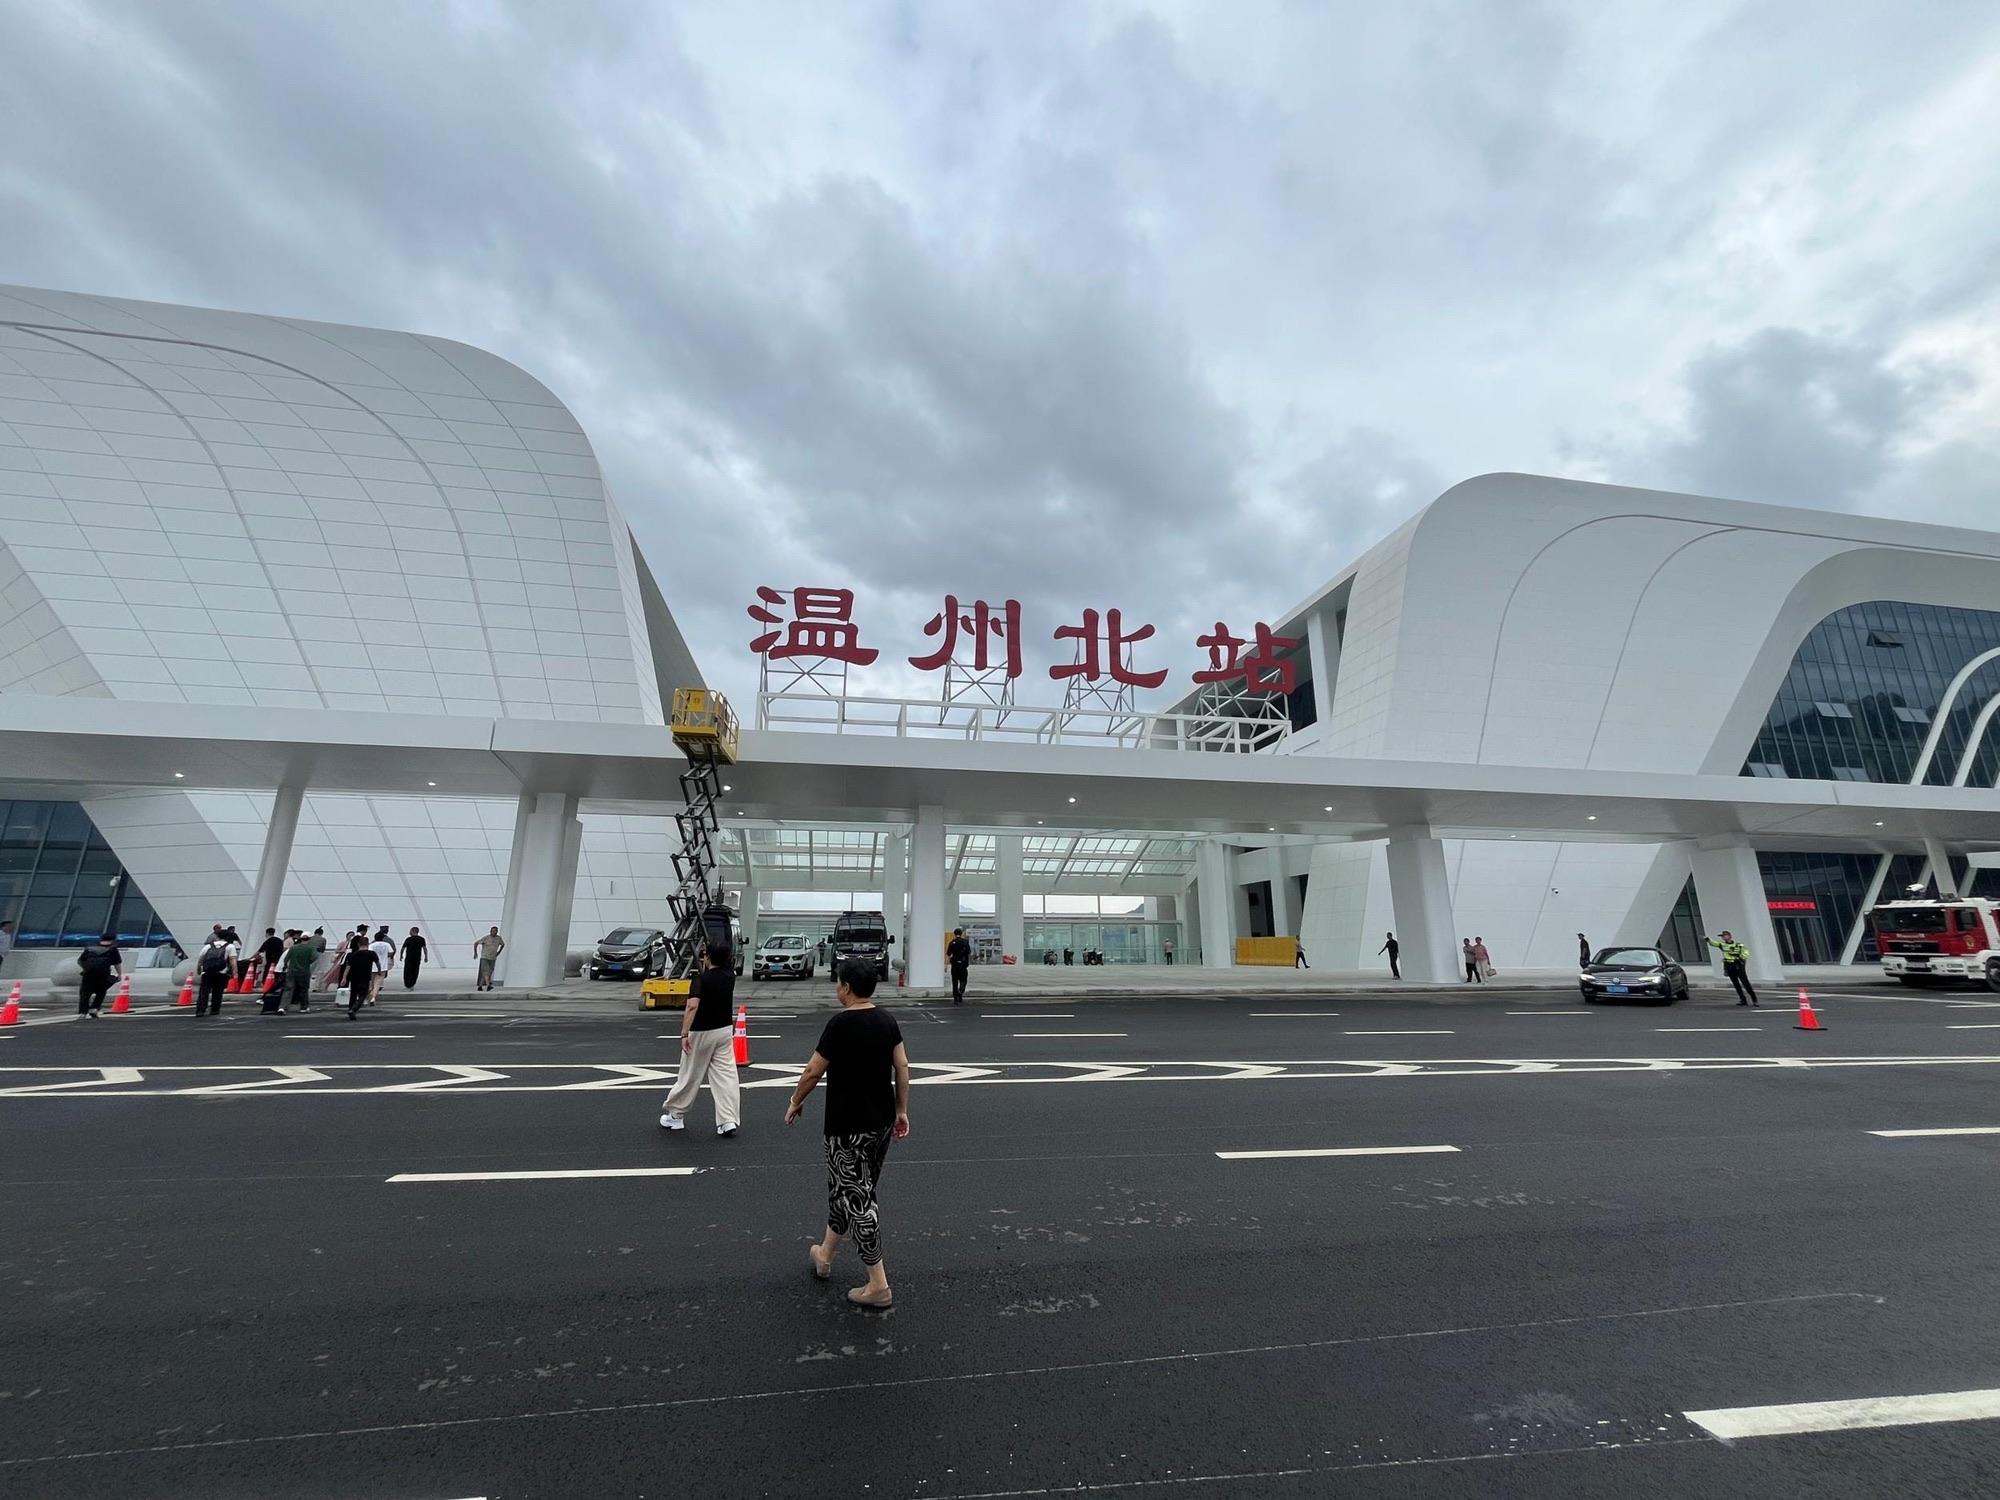
地标名称：温州北站
所在城市：温州市·永嘉县